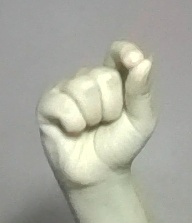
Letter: fa